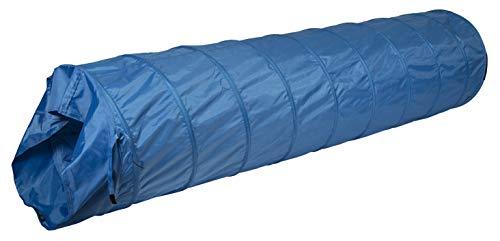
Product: Pacific Play Tents Institutional 9 Foot X 22" Crawl Tunnel for Indoor/ Outdoor Fun
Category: Pet Supplies | Dogs | Training & Behavior Aids | Agility Equipment | Tunnels
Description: Tunnel size: 9 ft. X 22 inch - tunnel collapses flat for easy storage and portability.
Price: $37.50
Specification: ProductDimensions:0.1x0.1x0.1inches|ItemWeight:1.72pounds|ShippingWeight:6.75pounds(Viewshippingratesandpolicies)|DomesticShipping:ItemcanbeshippedwithinU.S.|InternationalShipping:ThisitemcanbeshippedtoselectcountriesoutsideoftheU.S.LearnMore|ASIN:B000KELVG8|Itemmodelnumber:20512|Manufacturerrecommendedage:36months-10years